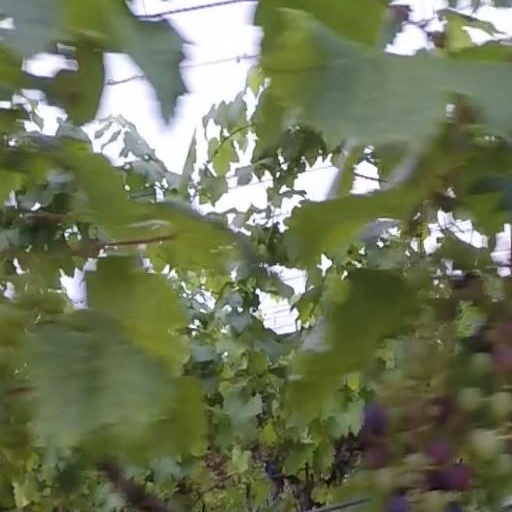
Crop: grape